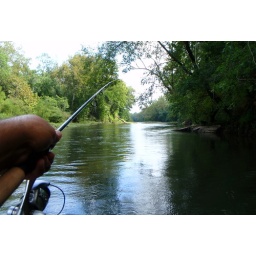
casting upstream in the duck river tn...